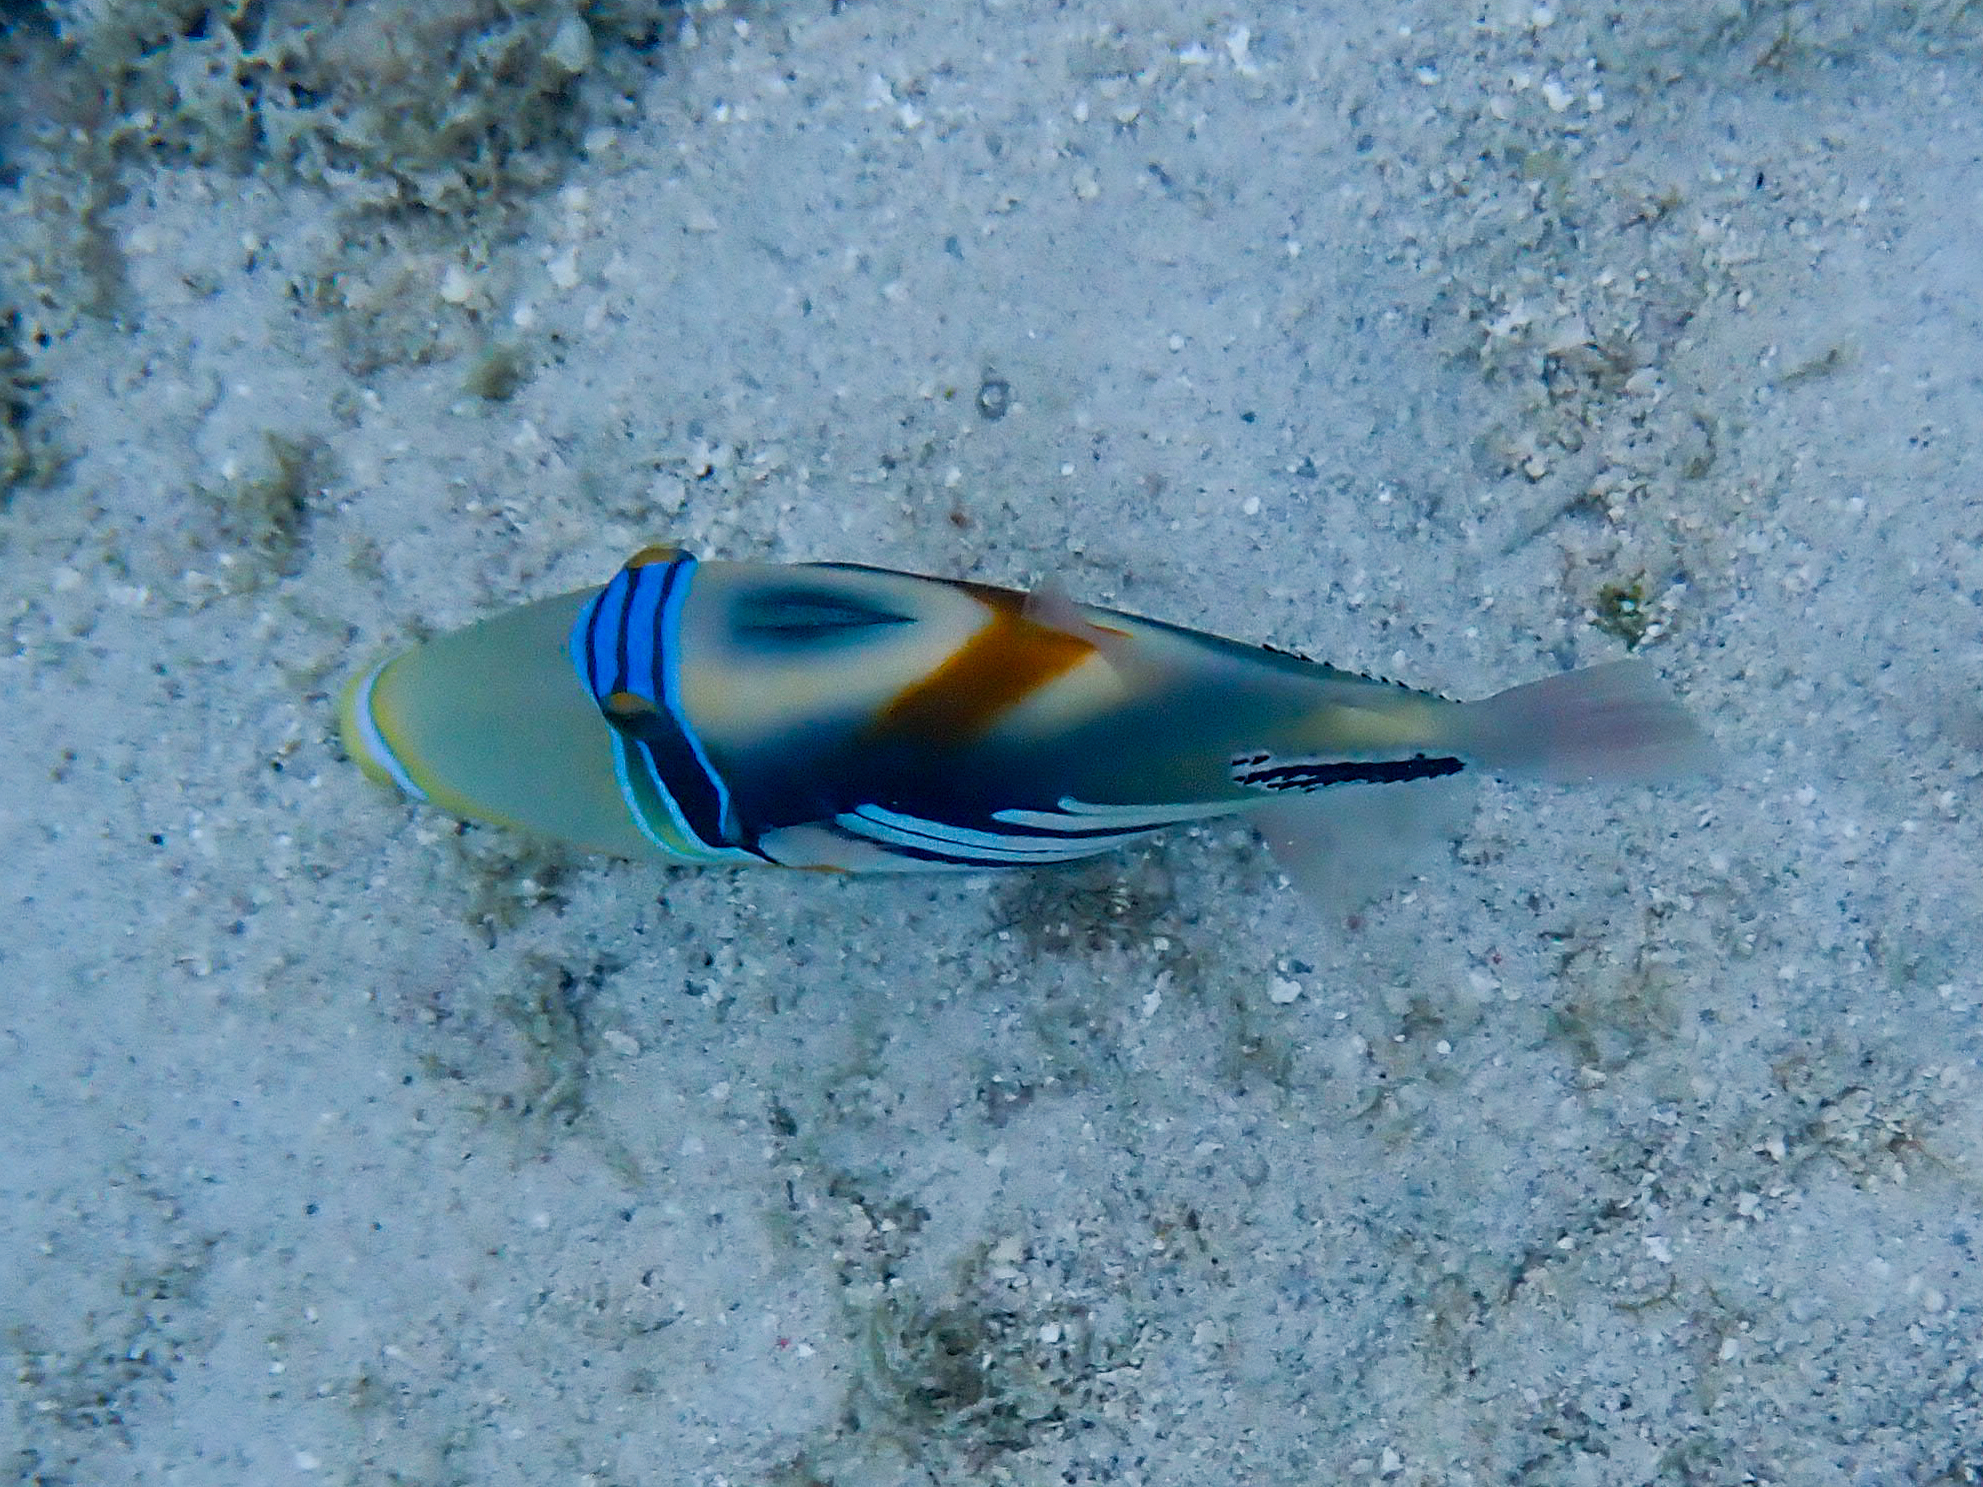
Rhinecanthus aculeatus (Lagoon Triggerfish)